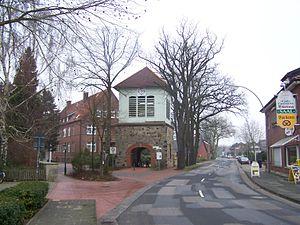
Schapen est une commune d'Allemagne située en Basse-Saxe. Elle dépend de l'arrondissement du Pays de l'Ems et se trouve au sud de l'arrondissement dans le regroupement de communes de Spelle. Au recensement du 31 décembre 2014, elle comptait 2 327 habitants, soit 87 habitants/km². Schapen comprend sept hameaux ruraux: Barwöste, Borken, Bramhof, Kirchhof, Kranenmoor et Veerkamp.